Don Reynolds (baseball)

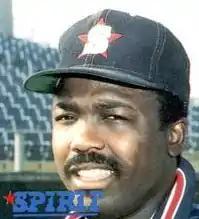
Reynolds in 1988

Donald Edward Reynolds (born April 16, 1953) is an American former professional baseball player. He played in Major League Baseball (MLB) as an outfielder for the San Diego Padres from 1978 to 1979. His younger brother Harold Reynolds was also a Major League Baseball player.